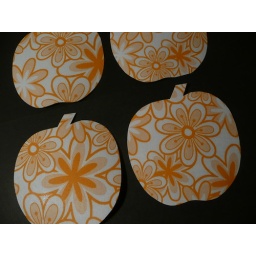
I made some apple notecards using a napkin with orange flowers. Now available in my shop.